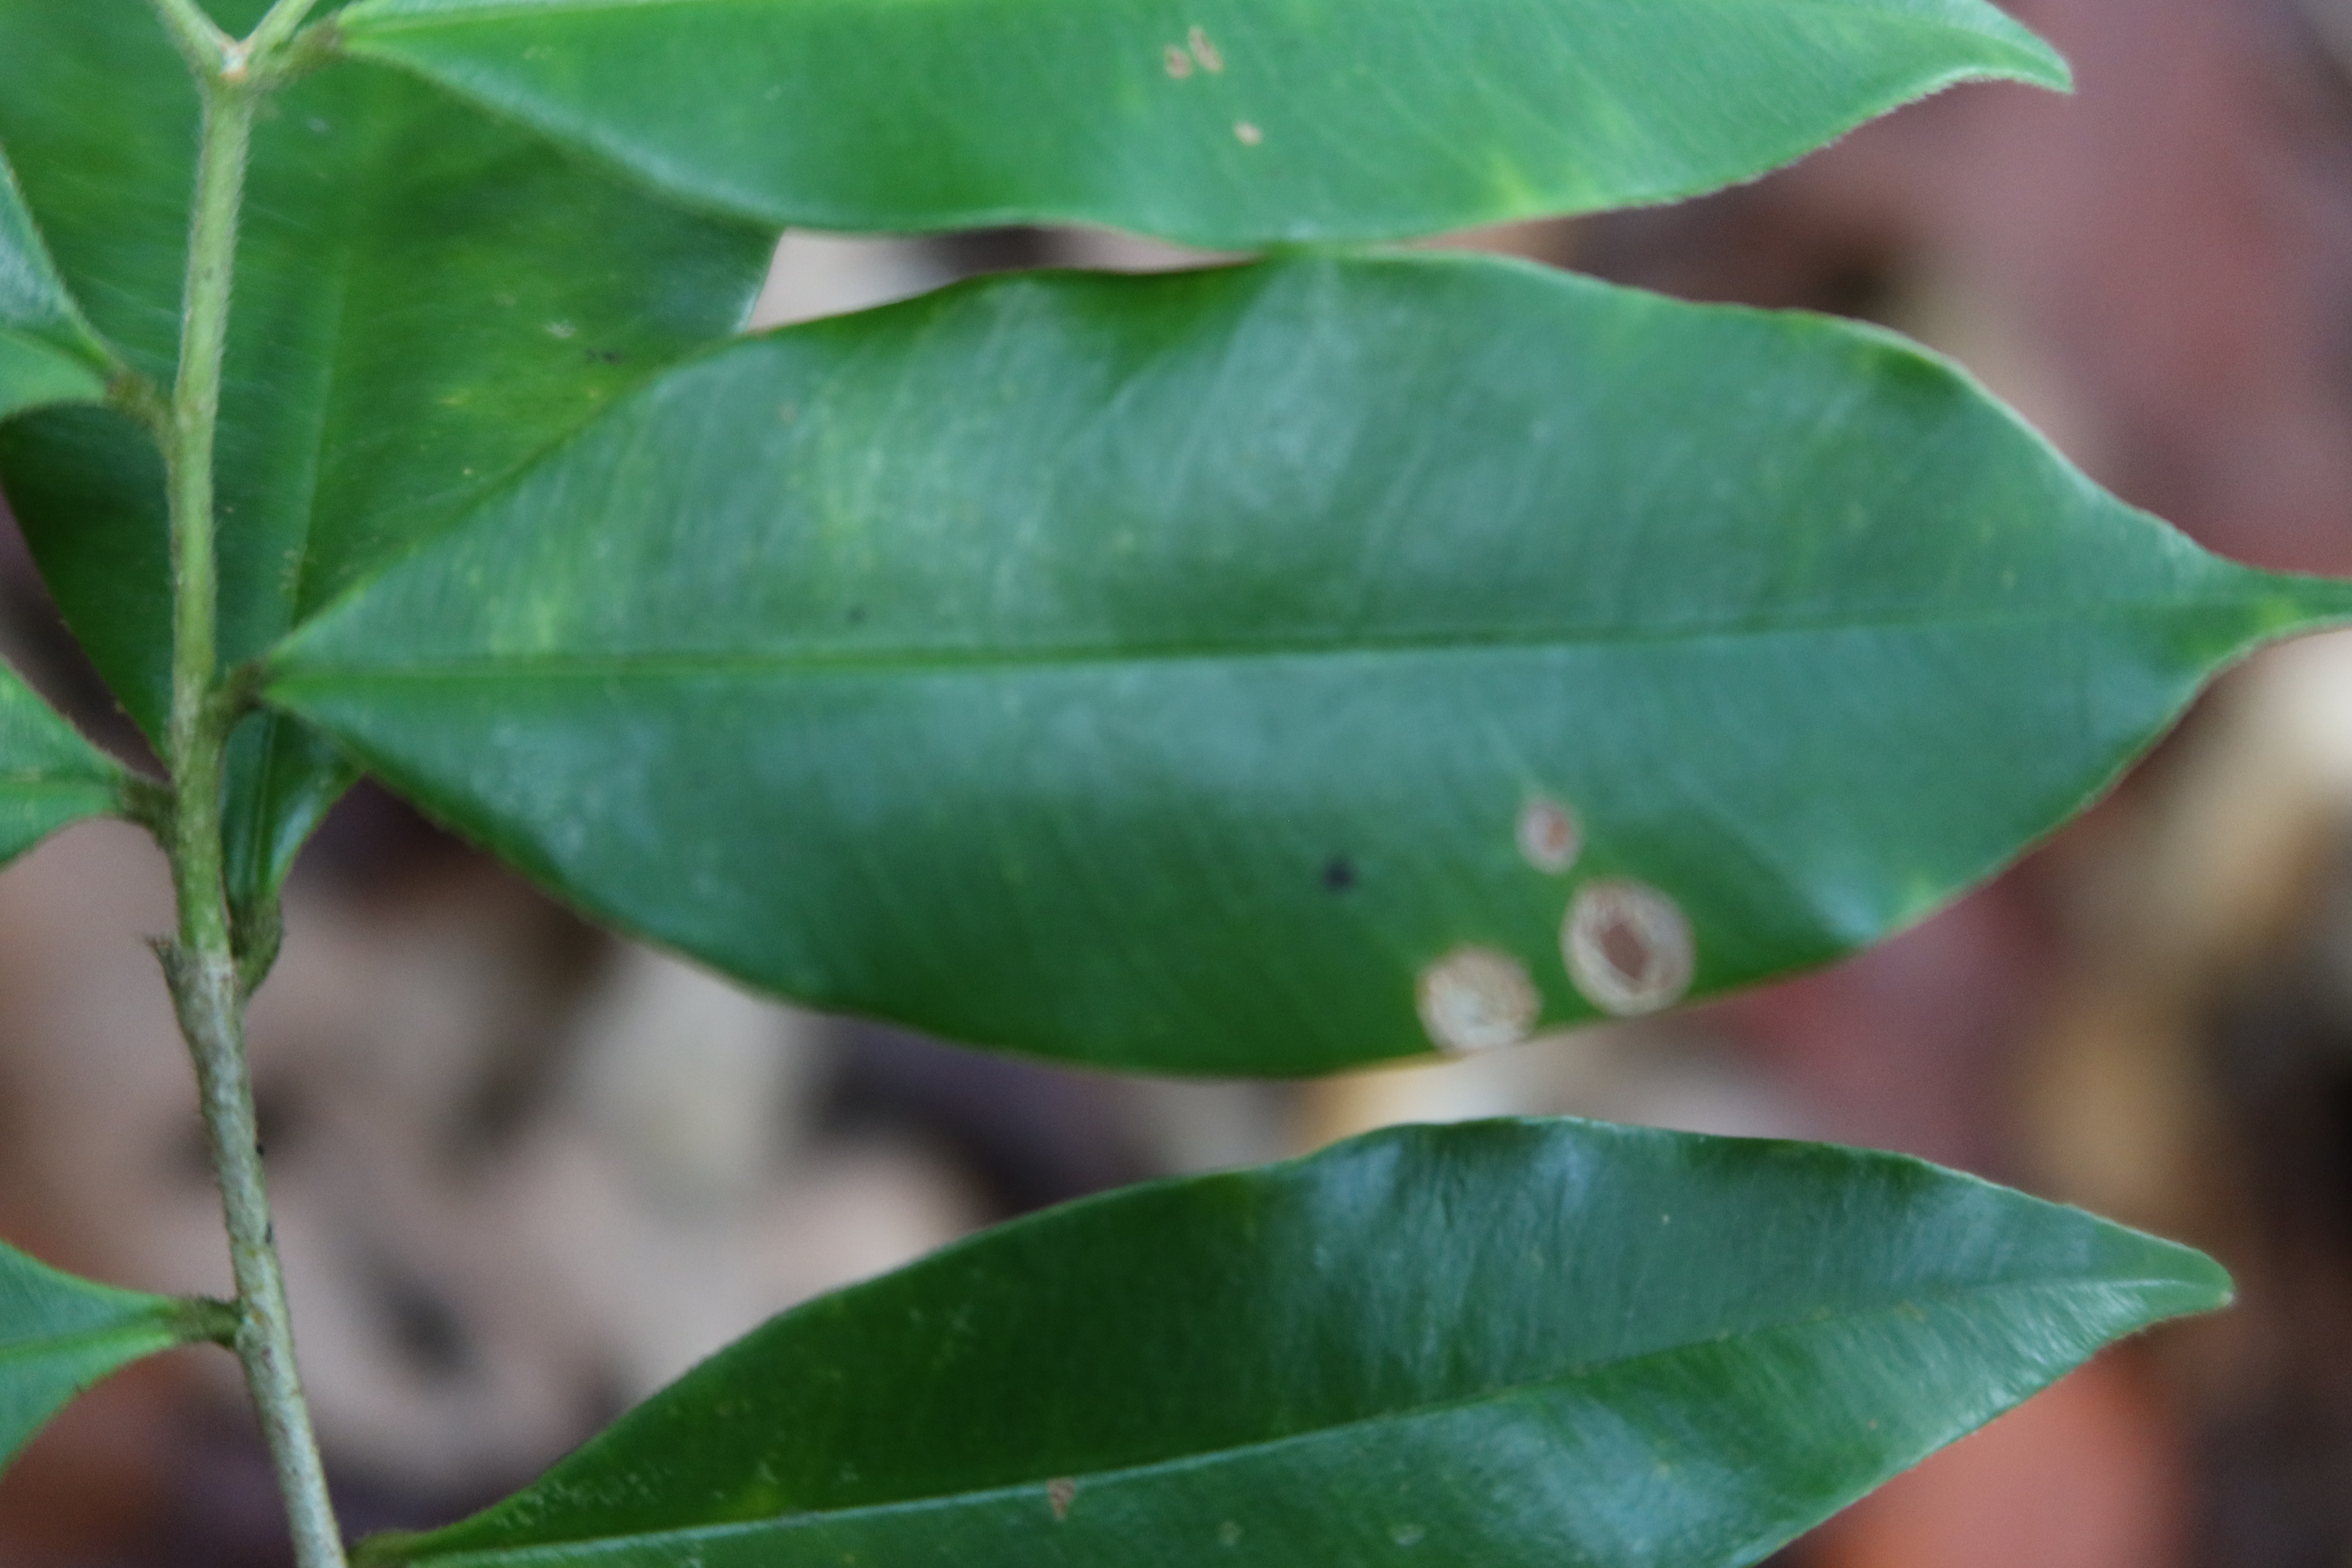
Label: Brown spots